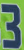
Number: 3